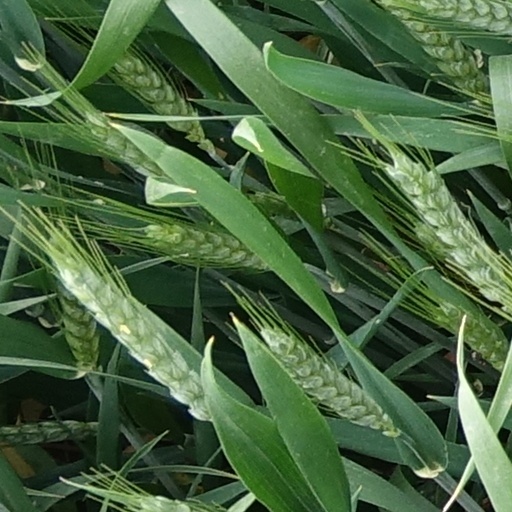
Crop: wheat